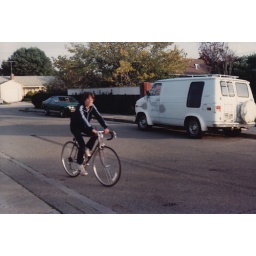
My new Centurion 15 speed in 1983. In college I traded this bike for my brother Pat's mountain bike.